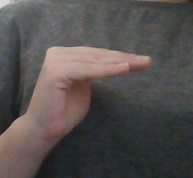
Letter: haa